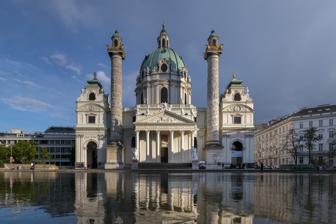
Building: Karlskirche
Country: Austria
Year built: 1737
Church in Vienna For other uses, see Karlskirche (disambiguation) . Karlskirche Religion Affiliation Roman Catholic Rite Roman Rite Leadership P. DDr. Marek Pucalik O.Cr. Year consecrated 1737 Status Active Location Location Vienna , Austria Shown within Vienna Show map of Vienna Karlskirche (Austria) Show map of Austria Geographic coordinates 48°11′53.81″N 16°22′18.84″E / 48.1982806°N 16.3719000°E / 48.1982806; 16.3719000 Architecture Architect(s) Johann Bernhard Fischer von Erlach , Joseph Emanuel Fischer von Erlach Type Church Style Baroque , Rococo Founder Charles VI, Holy Roman Emperor Groundbreaking 1716 Completed 1737 Specifications Direction of façade NNW Length 55 m (180.4 ft) Width 40 m (131.2 ft) Dome (s) 1 Dome height (outer) 70 m (229.7 ft) Website www .karlskirche .at Interior of the church Interior of the frescoed dome The Rektoratskirche St. Karl Borromäus , commonly called the Karlskirche ( German for 'Charles Church'), is a Baroque church located on the south side of Karlsplatz in Vienna , Austria. Widely considered the most outstanding baroque church in Vienna, as well as one of the city's greatest buildings, the church is dedicated to Saint Charles Borromeo , one of the great counter-reformers of the sixteenth century. Located just outside of Innere Stadt in Wieden , approximately 200 metres outside the Ringstraße , the church contains a dome in the form of an elongated ellipsoid . History In 1713, one year after the last great plague epidemic , Charles VI, Holy Roman Emperor , pledged to build a church for his namesake patron saint, Charles Borromeo , who was revered as a healer for plague sufferers. An architectural competition was announced, in which Johann Bernhard Fischer von Erlach prevailed over, among others, Ferdinando Galli-Bibiena and Johann Lukas von Hildebrandt . Construction began in 1716 under the supervision of Anton Erhard Martinelli . After J.B. Fischer's death in 1723, his son, Joseph Emanuel Fischer von Erlach , completed the construction in 1737 using partially altered plans. The church originally possessed a direct line of sight to the Hofburg and was also, until 1918, the imperial patron parish church. As a creator of historic architecture, the elder Fischer von Erlach united the most diverse of elements. The façade in the centre, which leads to the porch, corresponds to a Greek temple portico . The neighboring two columns, crafted by Lorenzo Mattielli , found a model in Trajan's Column in Rome . Next to those, two tower pavilions extend out and show the influence of the Roman baroque ( Bernini and Borromini ). Above the entrance, a dome rises up above a high drum, which the younger J.E. Fischer shortened and partly altered. Next to the Church was the Spitaler Gottesacker . The composer Antonio Vivaldi died in Vienna and was buried there on July 28, 1741, but his tomb has been lost over time. The church hosts regular Vivaldi concerts in his honour. Hedwig Kiesler (age 19), later American movie actress and inventor Hedy Lamarr , married Friedrich Mandl (age 32), businessman and Austrofascist, in the tiny chapel of this elaborate church on 10 August 1933. With over 200 prominent guests attending, Kiesler wore "a black-and-white print dress" and carried "a bouquet of white orchids." Since Karlsplatz was restored as an ensemble in the late 1980s, the church has garnered fame because of its dome and its two flanking columns of bas-reliefs , as well as its role as an architectural counterweight to the buildings of the Musikverein and of the Vienna University of Technology . The church is cared for by a religious order, the Knights of the Cross with the Red Star ,  and has long been the parish church as well as the seat of the Catholic student ministry of the Vienna University of Technology. Iconography The iconographical program of the church originated from the imperial official Carl Gustav Heraeus and connects Saint Charles Borromeo with his imperial benefactor. The relief on the pediment above the entrance with the cardinal virtues and the figure of the patron on its apex point to the motivation of the donation. This sculpture group continues onto the attic story as well. The attic is also one of the elements which the younger Fischer introduced. The columns display scenes from the life of Charles Borromeo in a spiral relief and are intended to recall the two columns, Boaz and Jachim, that stood in front of the Temple at Jerusalem.  They also recall the Pillars of Hercules and act as symbols of imperial power. The entrance is flanked by angels from the Old and New Testaments . This program continues in the interior as well, above all in the dome fresco by Johann Michael Rottmayr of Salzburg and Gaetano Fanti , which displays an intercession of Charles Borromeo, supported by the Virgin Mary . Surrounding this scene are the cardinal virtues. The frescos in a number of side chapels are attributed to Daniel Gran . The high altarpiece portraying the ascension of the saint was conceptualized by the elder Fischer and executed by Ferdinand Maxmilian Brokoff . The altar paintings in the side chapels are by various artists, including Daniel Gran, Sebastiano Ricci , Martino Altomonte and Jakob van Schuppen. A wooden statue of St. Anthony by Josef Josephu is also on display. As strong effect emanates from the directing of light and architectural grouping, in particular the arch openings of the main axis. The color scheme is characterized by marble with sparring and conscious use of gold leaf. The large round glass window high above the main altar with the Hebrew Tetragrammaton / Yahweh symbolizes God's omnipotence and simultaneously, through its warm yellow tone, God's love.  Below is a representation of Apotheosis of Saint Charles Borromeo. Next to the structures at Schönbrunn Palace , which maintain this form but are more fragmented, the church is Fischer's greatest work. It is also an expression of the Austrian joie de vivre stemming from the victorious end of the Turkish Wars . Pulpit The pulpit of the church was probably designed by Joseph Emanuel Fischer von Erlach , and his plans might have been executed by a French furniture maker, Claude Le Fort du Plessy in 1735 although there are no surviving documents attesting their authorship or the manufacturing of the church furniture. It is a wooden structure with rich floral, vegetal, rosette and rocaille ornaments, the finer carvings made of hard walnut, in a gold and brown colour scheme. The abat-voix forms a theatrical canopy with two putti holding a cross and a chalice with host; there is a flaming urn on the top. Around 1860 the abat-voix was enlarged. A wide rim was added distorting the original proportions, obscuring the elegant, swirling lines and creating a top-heavy effect. In 2006-2007 this rim was removed after a long debate and the pulpit was restored. The missing carvings of the canopy decorations were reconstructed and the original appearance of the structure was re-established. Gallery Night view of the church Column with spiral narrative as on Trajan's Column Top of one of the two towers High Altar , Apotheosis of Saint Charles Borromeo , by Alberto Camesina Saints Jerome and Augustine, High Altar, by Johann Bernhard Fischer von Erlach The gold piece high above the altar symbolizing Yahweh Closer view of the dome Intercession of Charles Borromeo supported by the Virgin Mary by Rottmayr Organ loft The restored canopy of the abat-voix Huge reflecting ball inside the church The Karlskirche in winter, painted by Adolf Hitler See also St. Charles Borromeo Cemetery Church History of early modern period domes List of tallest domes References Citations